Benjamin Foulois

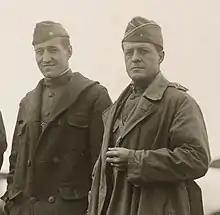
Then Major Ralph Royce (left) with Brigadier General Benjamin Foulois in France, 1918.

Brigadier General William "Billy" Mitchell and Foulois clashed bitterly over the years. Both were ambitious, strong-willed, independent thinkers, but Mitchell came from a wealthy family and was the son of a United States Senator. Foulois came from a middle-class family, and impressed his peers with his willingness to roll up his sleeves and work with the mechanics. Moreover, Mitchell had been senior to Foulois until their mutual service in France, and would be again following the war. Both played an important role in the development of the independent Air Force, but Mitchell worked by swaying public opinion, while Foulois preferred to make direct testimony to Congress, with often controversial verbal attacks against the military establishment.